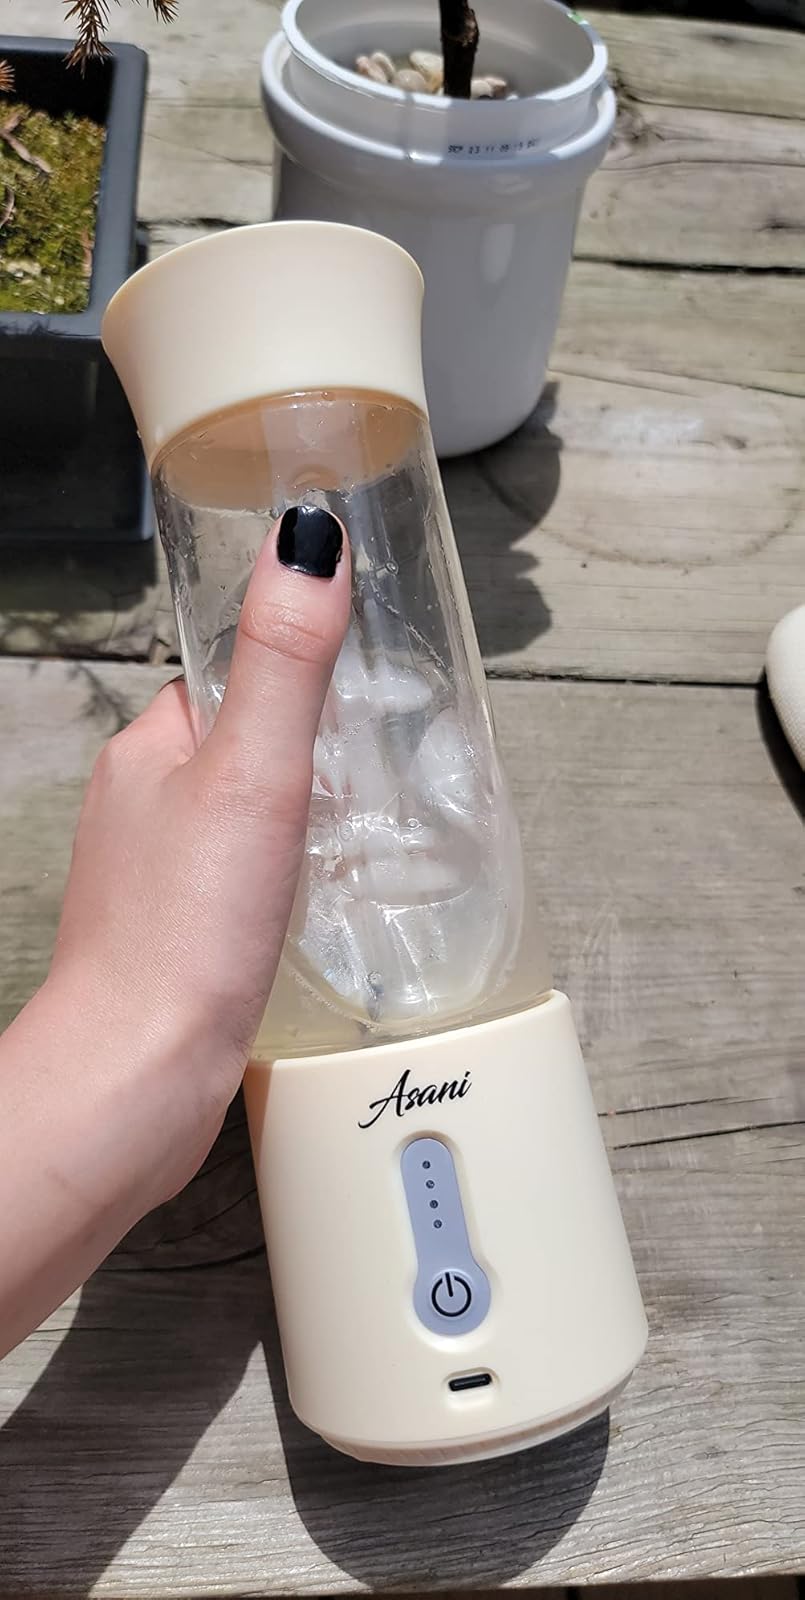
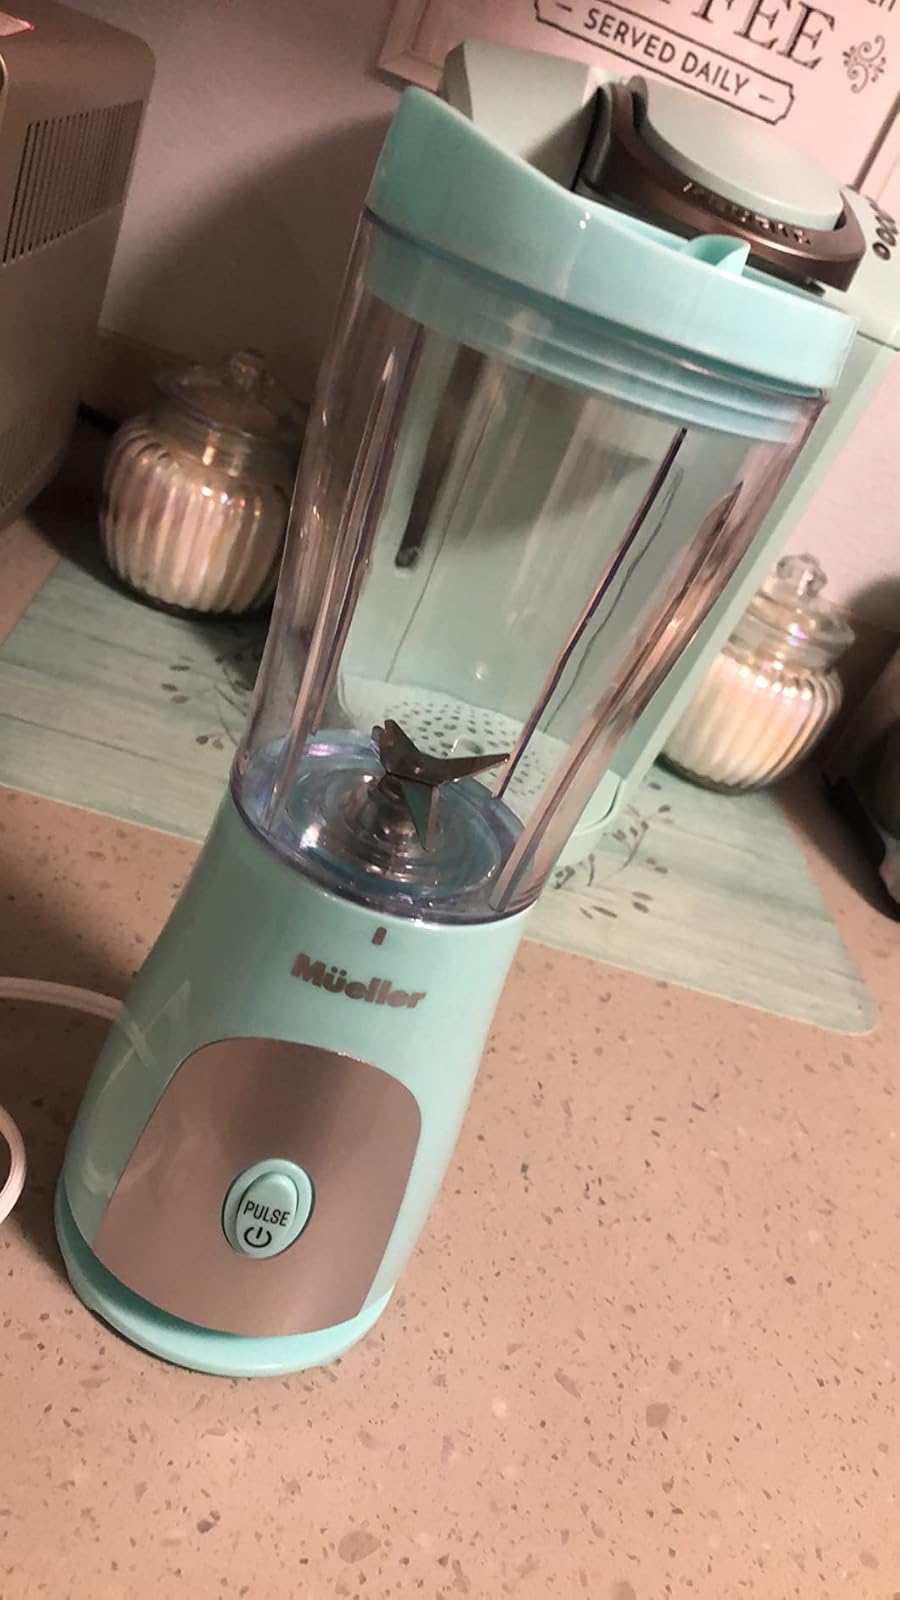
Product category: items_blender
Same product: no